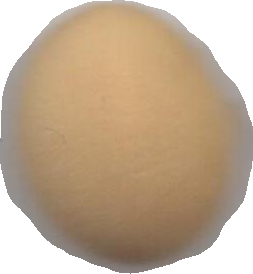
Variety: Grobogan